Aui 2000

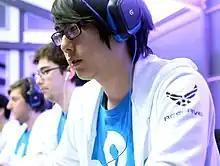
Ling in 2014

Kurtis Ling (born October 2, 1992), better known as Aui_2000 or simply Aui, is a Canadian professional "Dota 2" player and coach for Team Falcons. Kurtis was a member of the Evil Geniuses team that won The International 2015 and coach of the Tundra Esports team that won The International 2022.